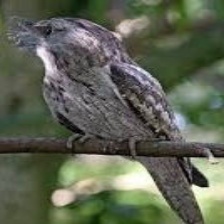
Species: TAWNY FROGMOUTH
Scientific name: PODARGUS STRIGOIDES